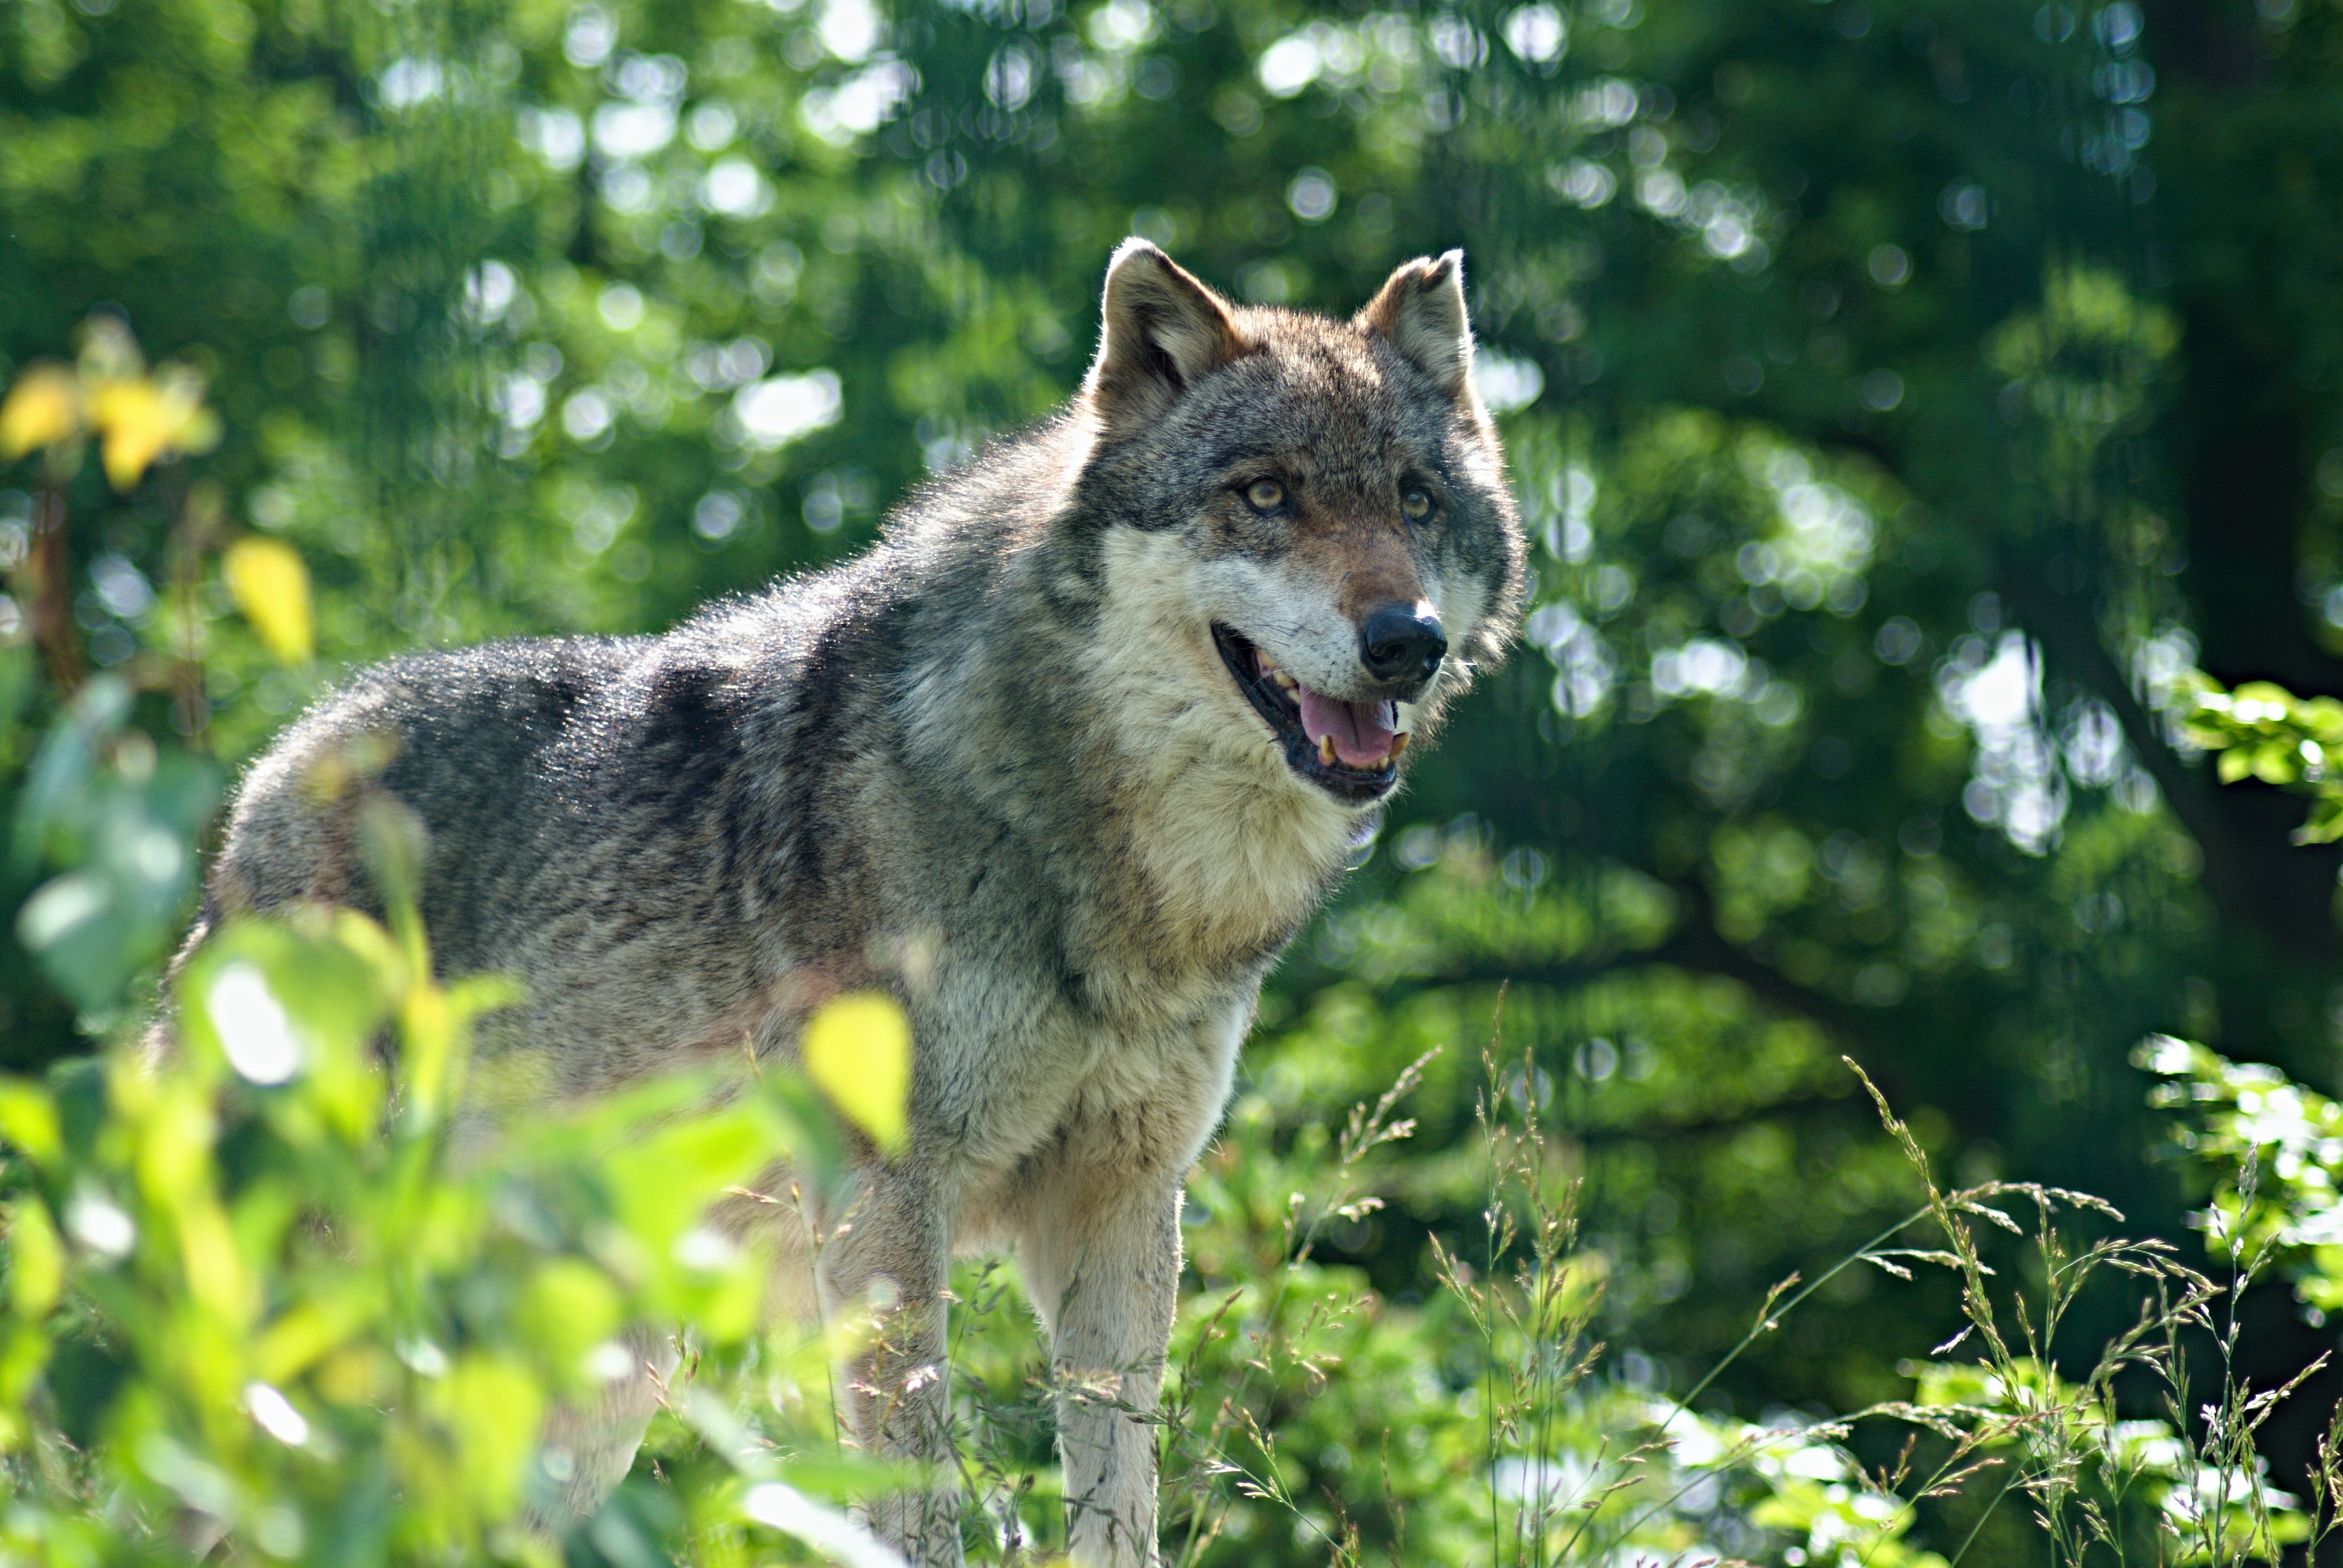
animal, wildlife, zoo, mammal, wolf, predator, fauna, beast, vertebrate, the zoological garden, zoo enclosure, deep n, vltavou, dog like mammal, red wolf, saarloos wolfdog, wolfdog, czechoslovakian wolfdog, dog breed group, canis lupus tundrarum